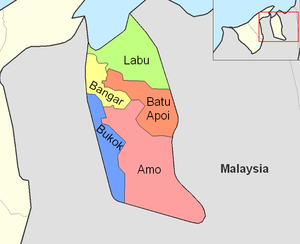
Temburong est le district ou daerah le plus oriental du Sultanat du Brunei.